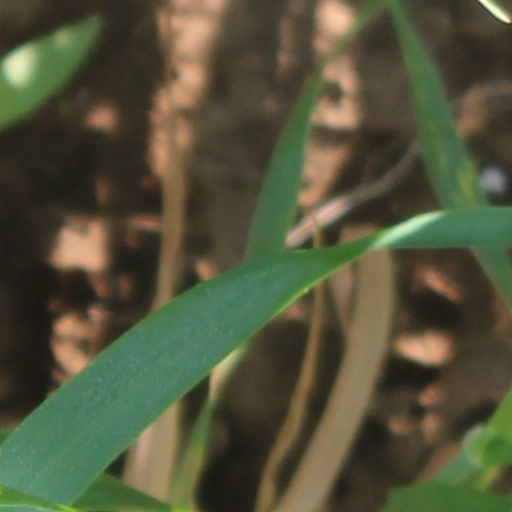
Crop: wheat